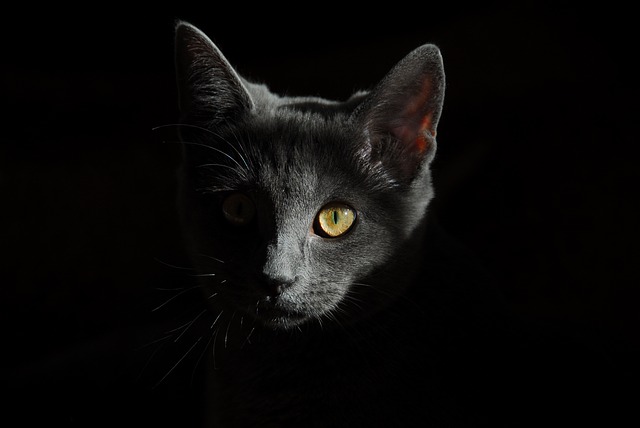
Label: gatto